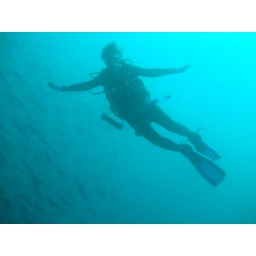
Pauline flying under water